Petit Trianon

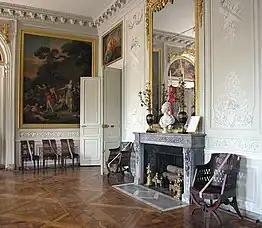
Grand dining room of the Petit Trianon.

For the first time, a Queen of France became the owner of a château: in June 1774, Marie Antoinette received the Petit Trianon as a gift from her husband, the new King Louis XVI. The place suited her aspirations perfectly, and she felt at home in the floral atmosphere that she had wanted but had not decided on: The bowls of fruit carved into the paneling by Guibert, the metamorphoses of divinities into flowers according to the wishes of Cochin and the brushes of Lépicié or Jollain, the country scenes composed by Lagrenée or Vien, the flower gardens and botanical gardens beneath her windows designed by Richard or Jussieu, the floral motifs on the furniture by Foliot or Joubert, everything was designed to satisfy the Queen's aspiration to escape the constraints of the court of Versailles to a world devoted to nature.